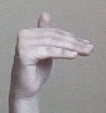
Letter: khaa